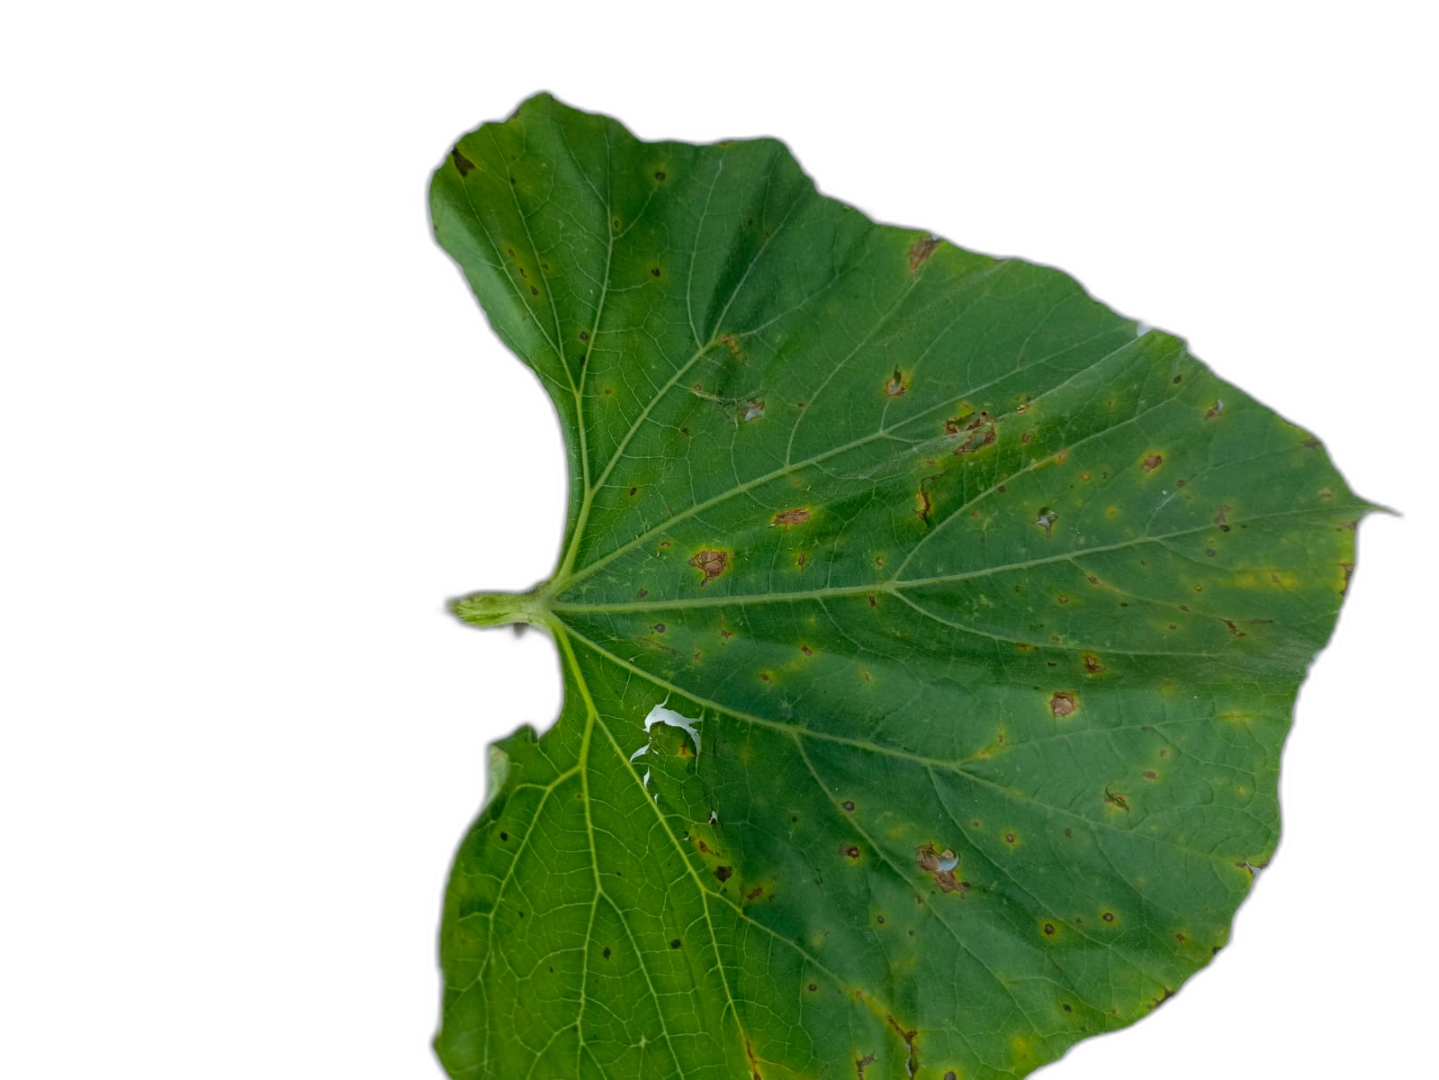
Crop: Bottle Gourd
Label: Alternaria_Leaf_Blight